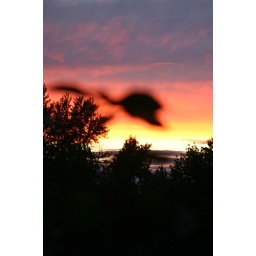
black hole opens up in sky